Tennant Fire

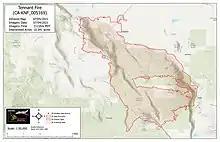
Infrared map of the Tennant Fire on July 5, 2021.

The Tennant Fire resulted in the evacuation of residents and businesses in portions of Macdoel, California starting June 29. Dorris City Hall served as an evacuation center. Evacuations lasted fourteen days. The fire also resulted in the closure of the Highway 97 corridor from Dorris to Weed for seven days.